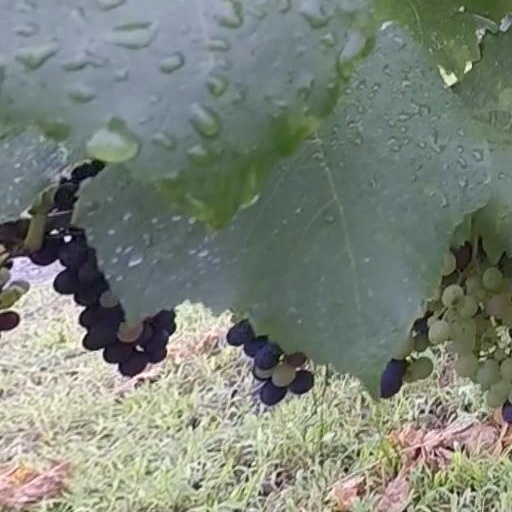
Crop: grape